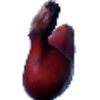
Label: Banana Red 1